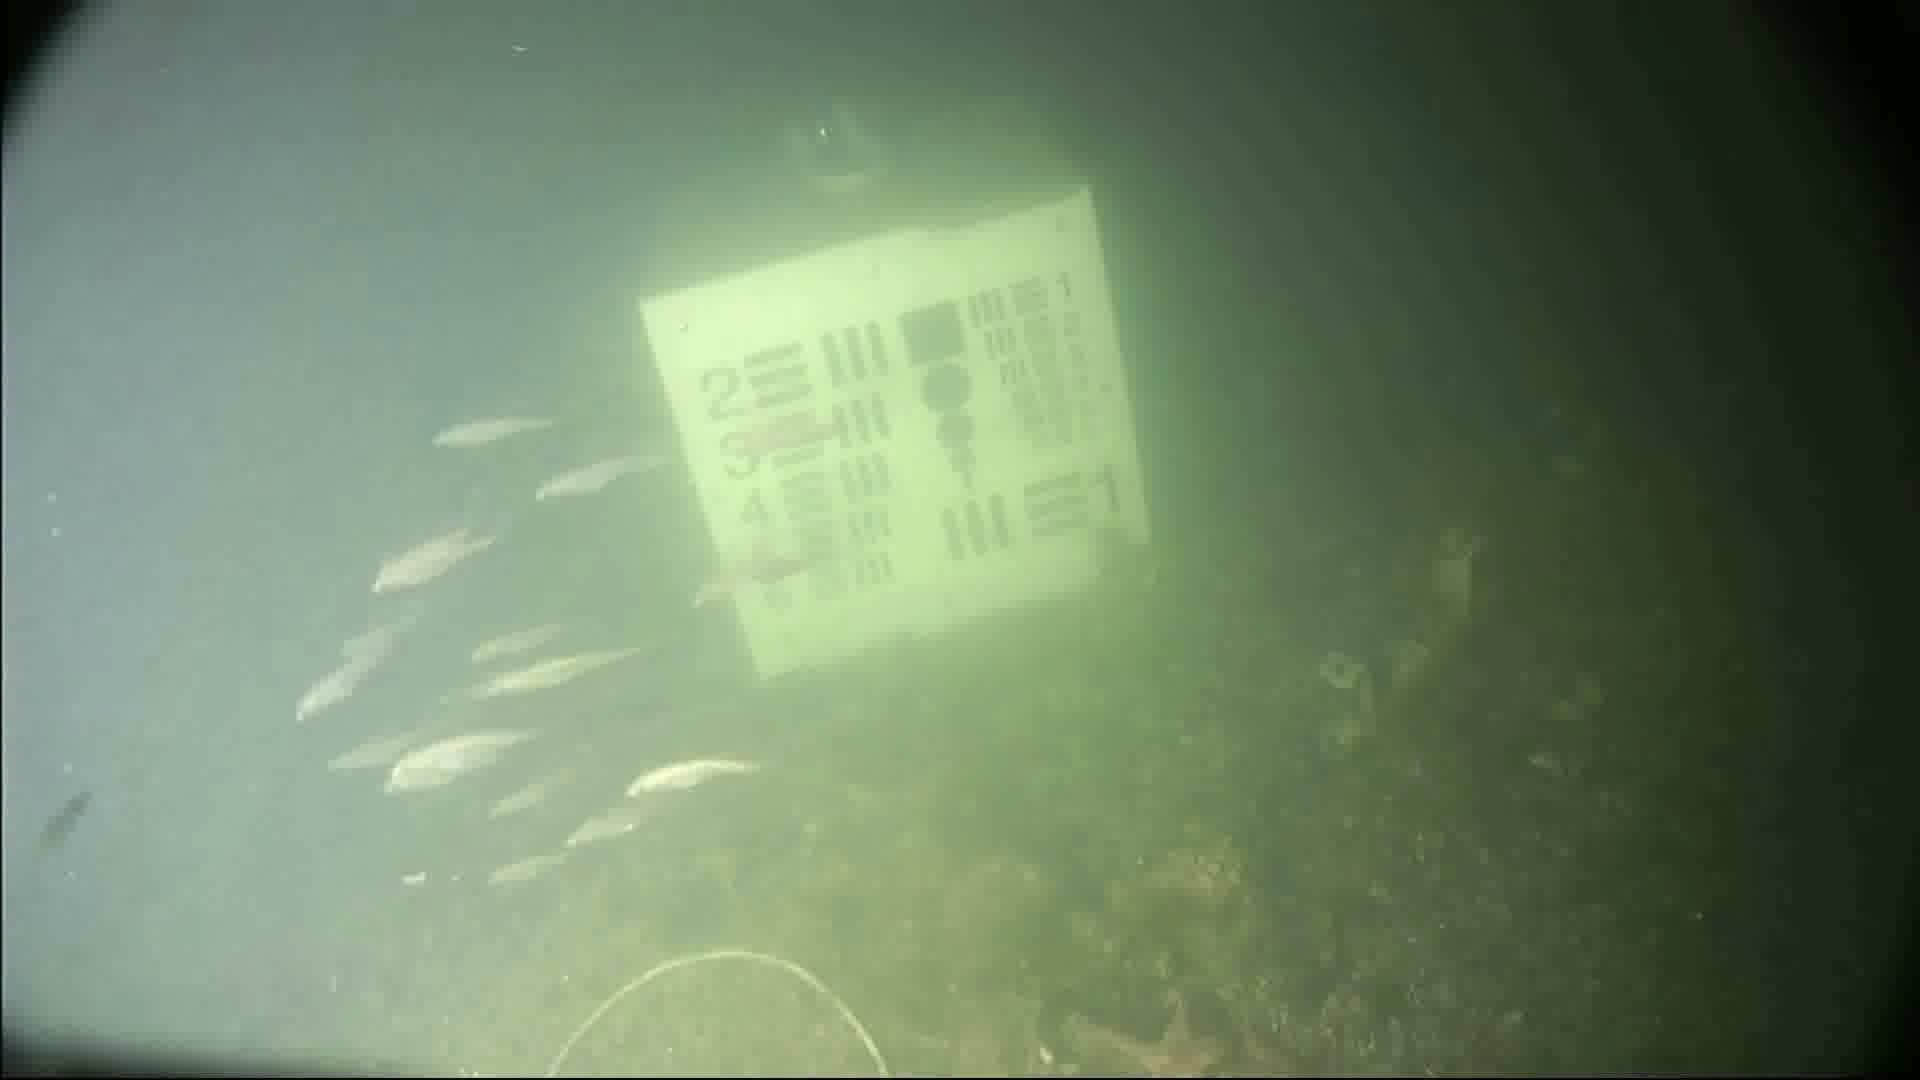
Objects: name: small_fish
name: starfish